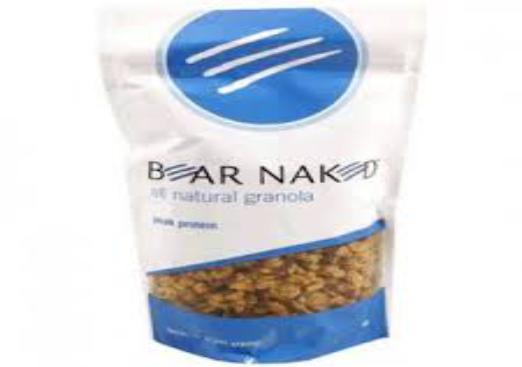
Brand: Bear Naked
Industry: Food